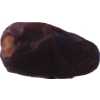
Label: dates